WCG (college)

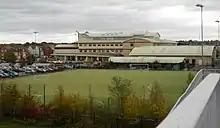
Rugby College

Rugby College of Further Education operated until 31 July 2003. It was dissolved by statutory instrument on 1 August 2003.